Daniel Wray

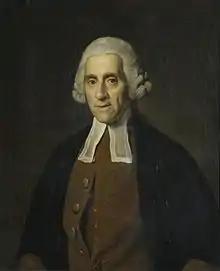
Daniel Wray

Daniel Wray (28 November 1701 – 29 December 1783) was an English antiquary and Fellow of the Royal Society.